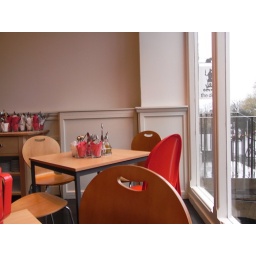
Nice red chairs in Amore Dogs